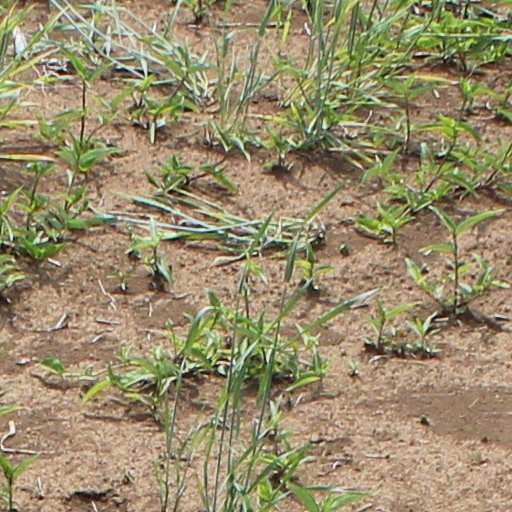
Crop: wheat